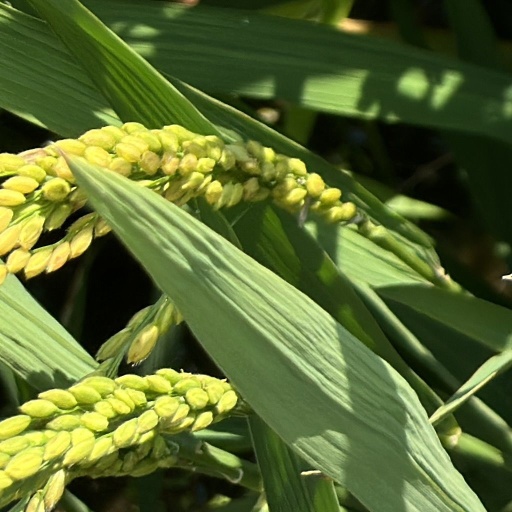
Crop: rice